Describe the emotion expressed in this image:  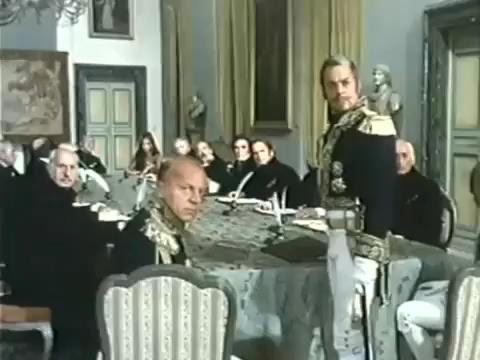
This person displays Pain, valence and arousal with low intensity.